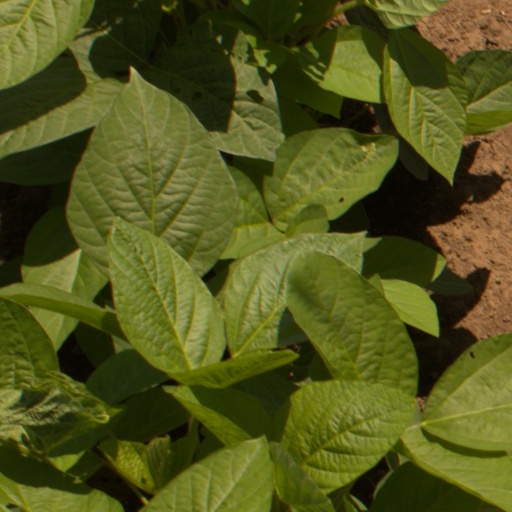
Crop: soybean